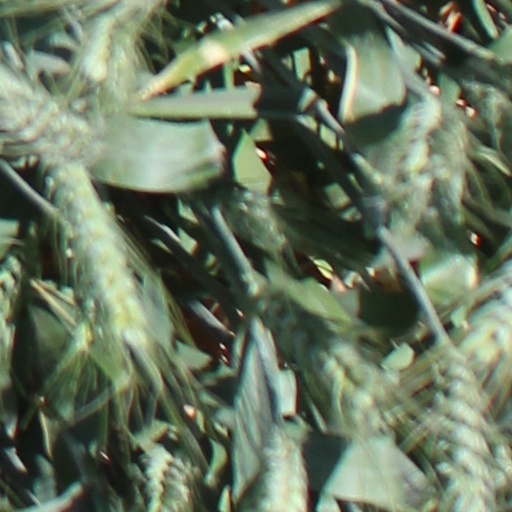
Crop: wheat